Joachim Winkelhock

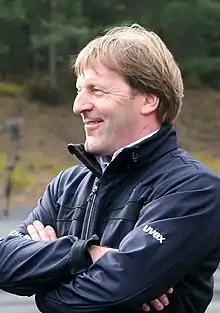
Winkelhock in 2010

Joachim Winkelhock (born 24 October 1960) is a German motor racing driver. He competed in and won German Formula Three before moving onto Formula One. Winkelhock would compete in the 1989 season of F1 with the Automobiles Gonfaronnaises Sportives where he would fail to qualify for a race before being replaced mid season with driver Yannick Dalmas. After his brief stint in Formula One Winkelhock would later race in Deutsche Tourenwagen Meisterschaft until 2003. The height of Winkelhock's career was his 1999 24 Hours of Le Mans win for BMW. Winkelhock is part of a racing family with his late older brother Manfred Winkelhock, his younger brother, Thomas Winkelhock, and his nephew, son of Manfred, Markus Winkelhock all being racing drivers.